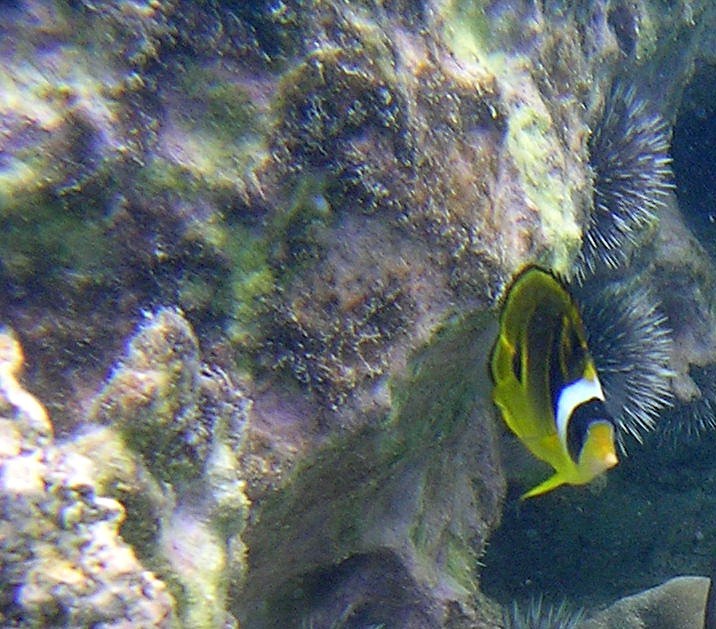
Chaetodon lunula (Raccoon Butterflyfish)